Mostviertel

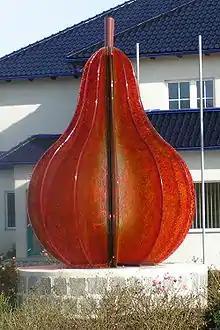
The ("Cider Pear"), a symbol of the

In the region, (a type of perry or cider) is considered to be of great cultural importance and is seen as an identifying characteristic of the region. is frequently consumed in together with local foods and pastries, and it is also made into schnaps. There is a large variety of s, including those made from pears (the most common variety, a kind of perry), from apples (a kind of or cider), and from a mixture of apples and pears. While the term can also be used to refer to grape must, in the region it refers to the local perry and cider.